Transport in Slovenia

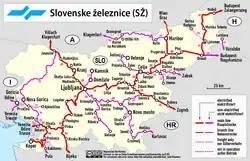
Railway network

The existing , which were mostly built in the 19th century, are out-of-date and can't compete with the motorway network. The maintenance and modernisation of the Slovenian railway network has been neglected due to the lack of financial assets, creating bottlenecks. Nevertheless, it has been gaining momentum with the completion of the motorway cross. The Slovenian Railways company operates of standard gauge tracks, as double track, and reaches all regions of the country. The network comprises main lines and regional lines. Electrification is provided by a 3 kV DC system, except at the junctions with railways of foreign countries, and covers . Due to the out-of-date infrastructure, the share of the railway freight transport has been in decline in Slovenia despite growing slightly in absolute terms. The railway passenger transport has been recovering after a large drop in the 1990s. The Pan-European railway corridors V and X, and several E-railways (E65, E67, E69, and E70) intersect in Slovenia. All international transit trains in Slovenia drive through the Ljubljana Railway Hub, and all international passenger trains stop there.